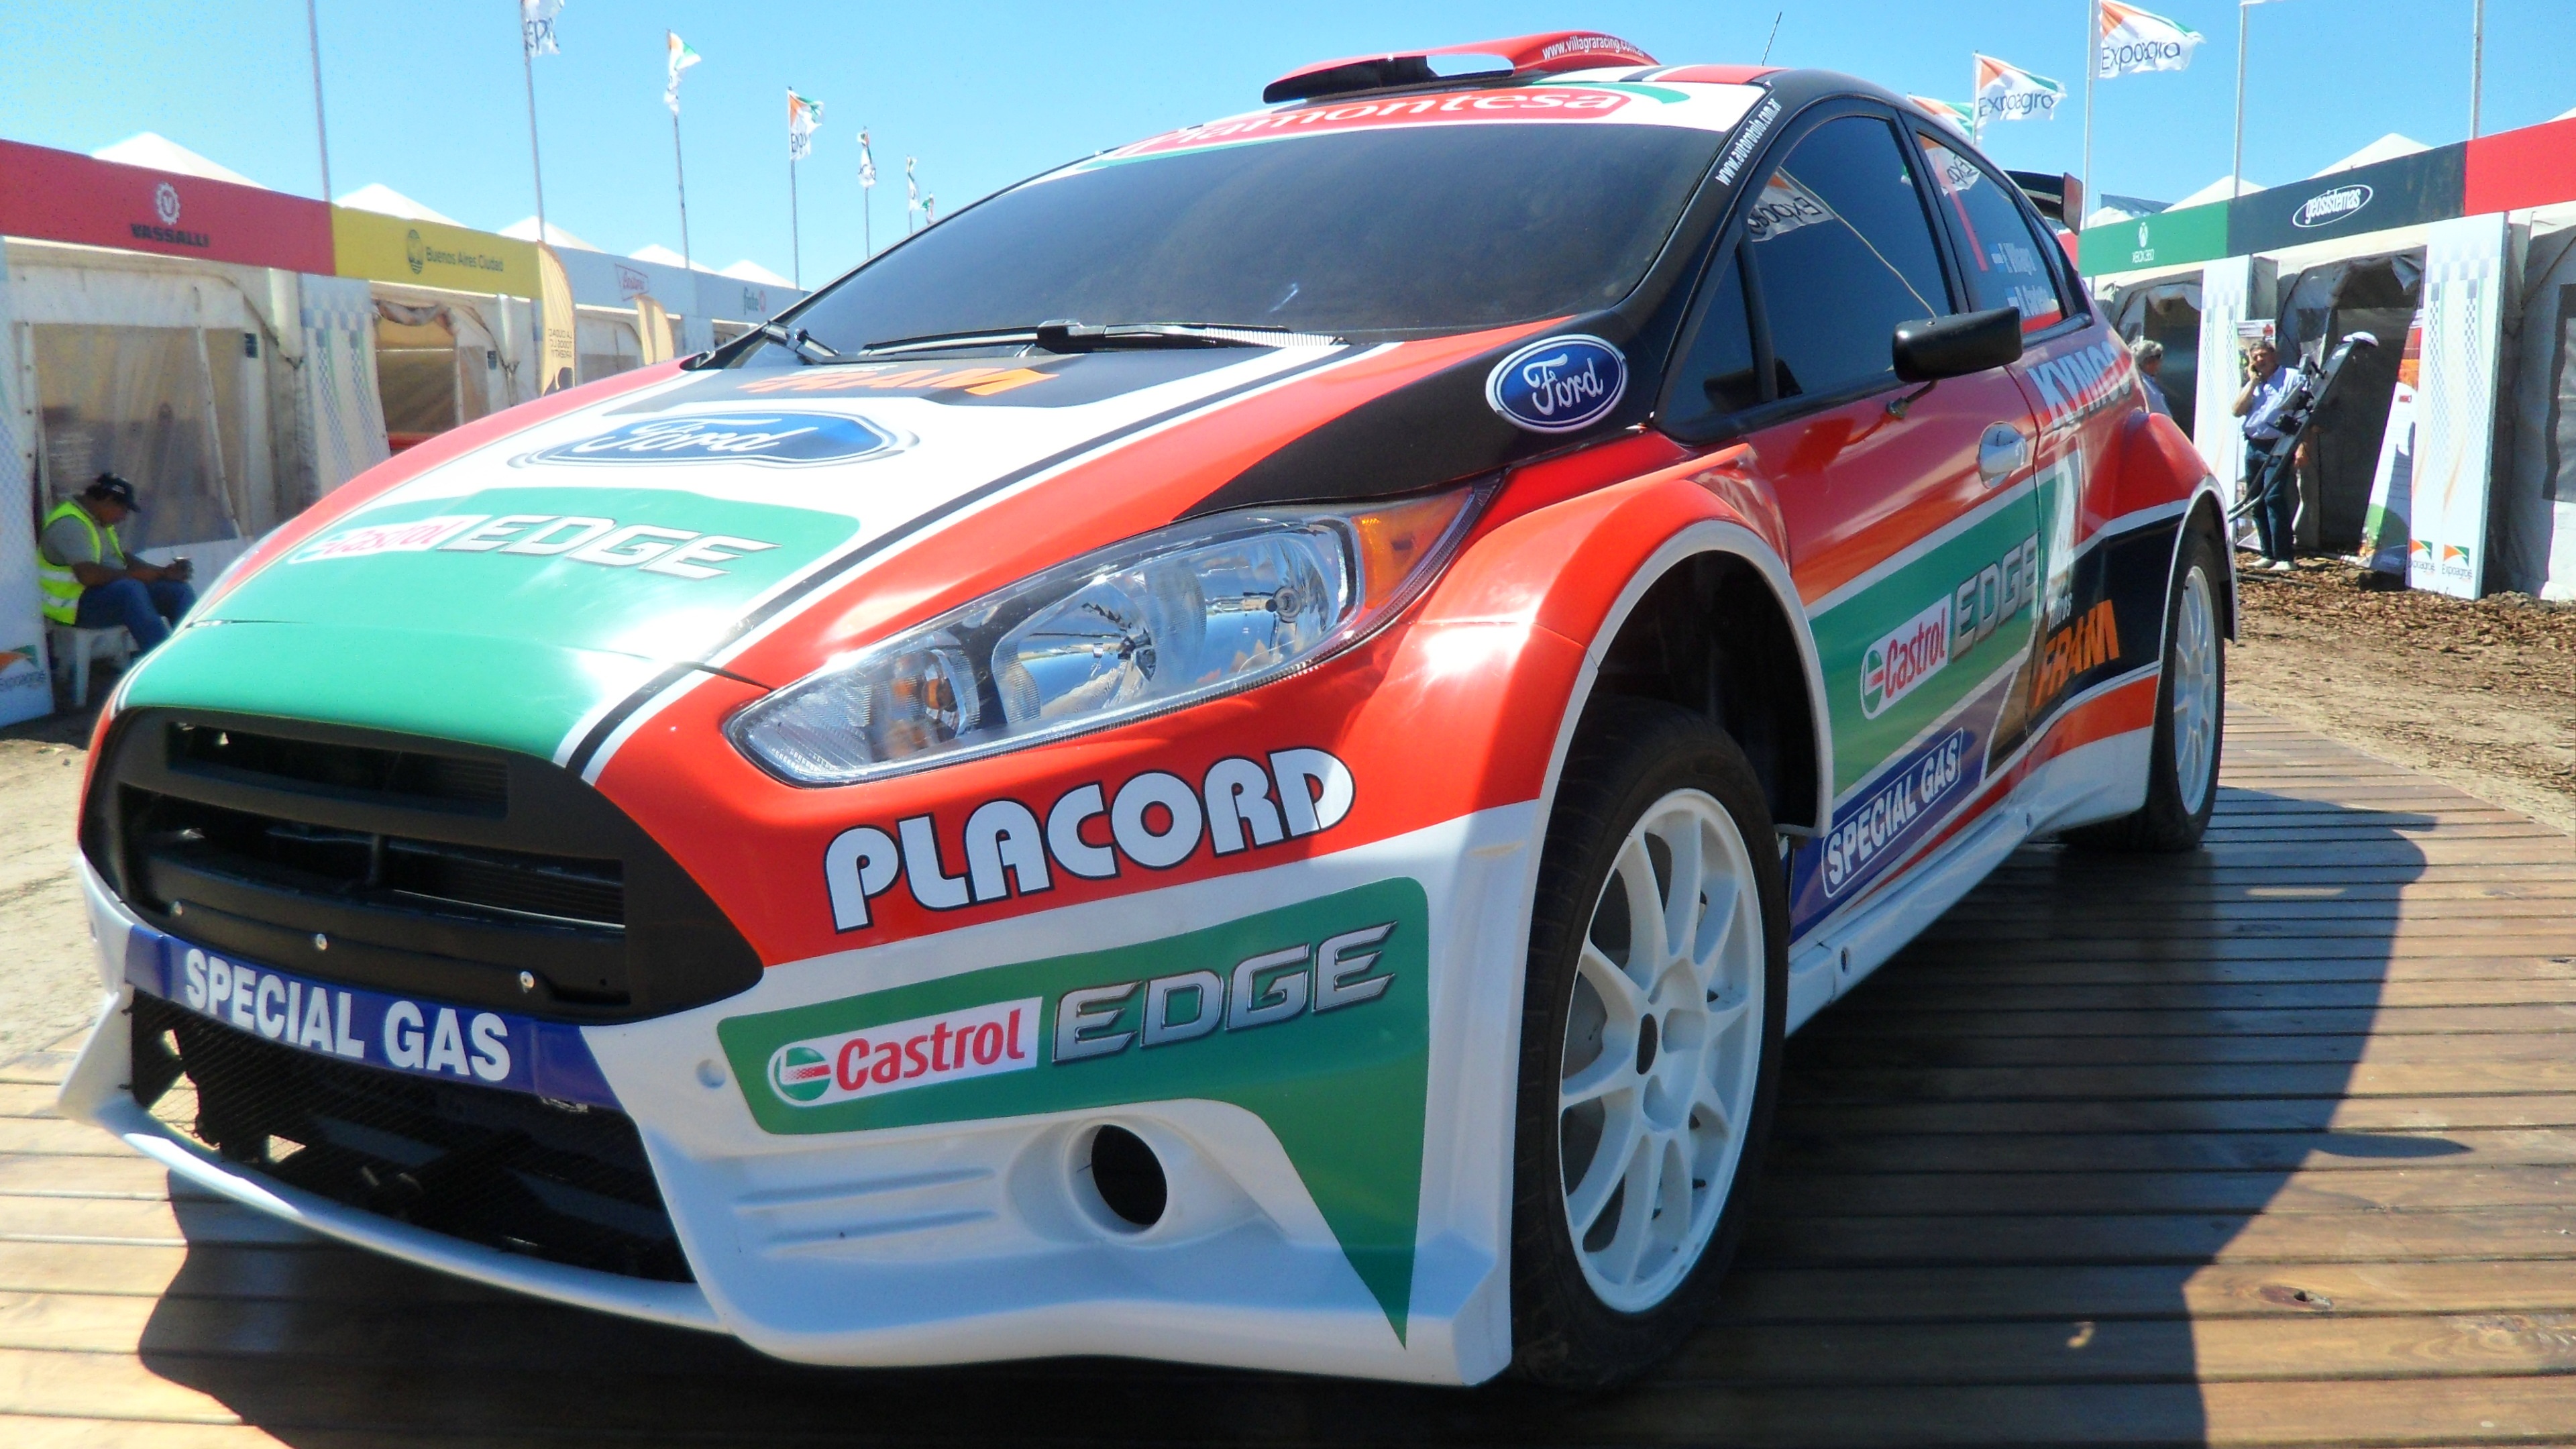
car, vehicle, mud, auto, dirty, race car, ford, party, wheels, racing, fast, rally, motorsport, city car, land vehicle, auto racing, ford fiesta, automobile make, automotive exterior, automotive design, rallycross, rallying, world rally championship, world rally car, supermini, i expoagro